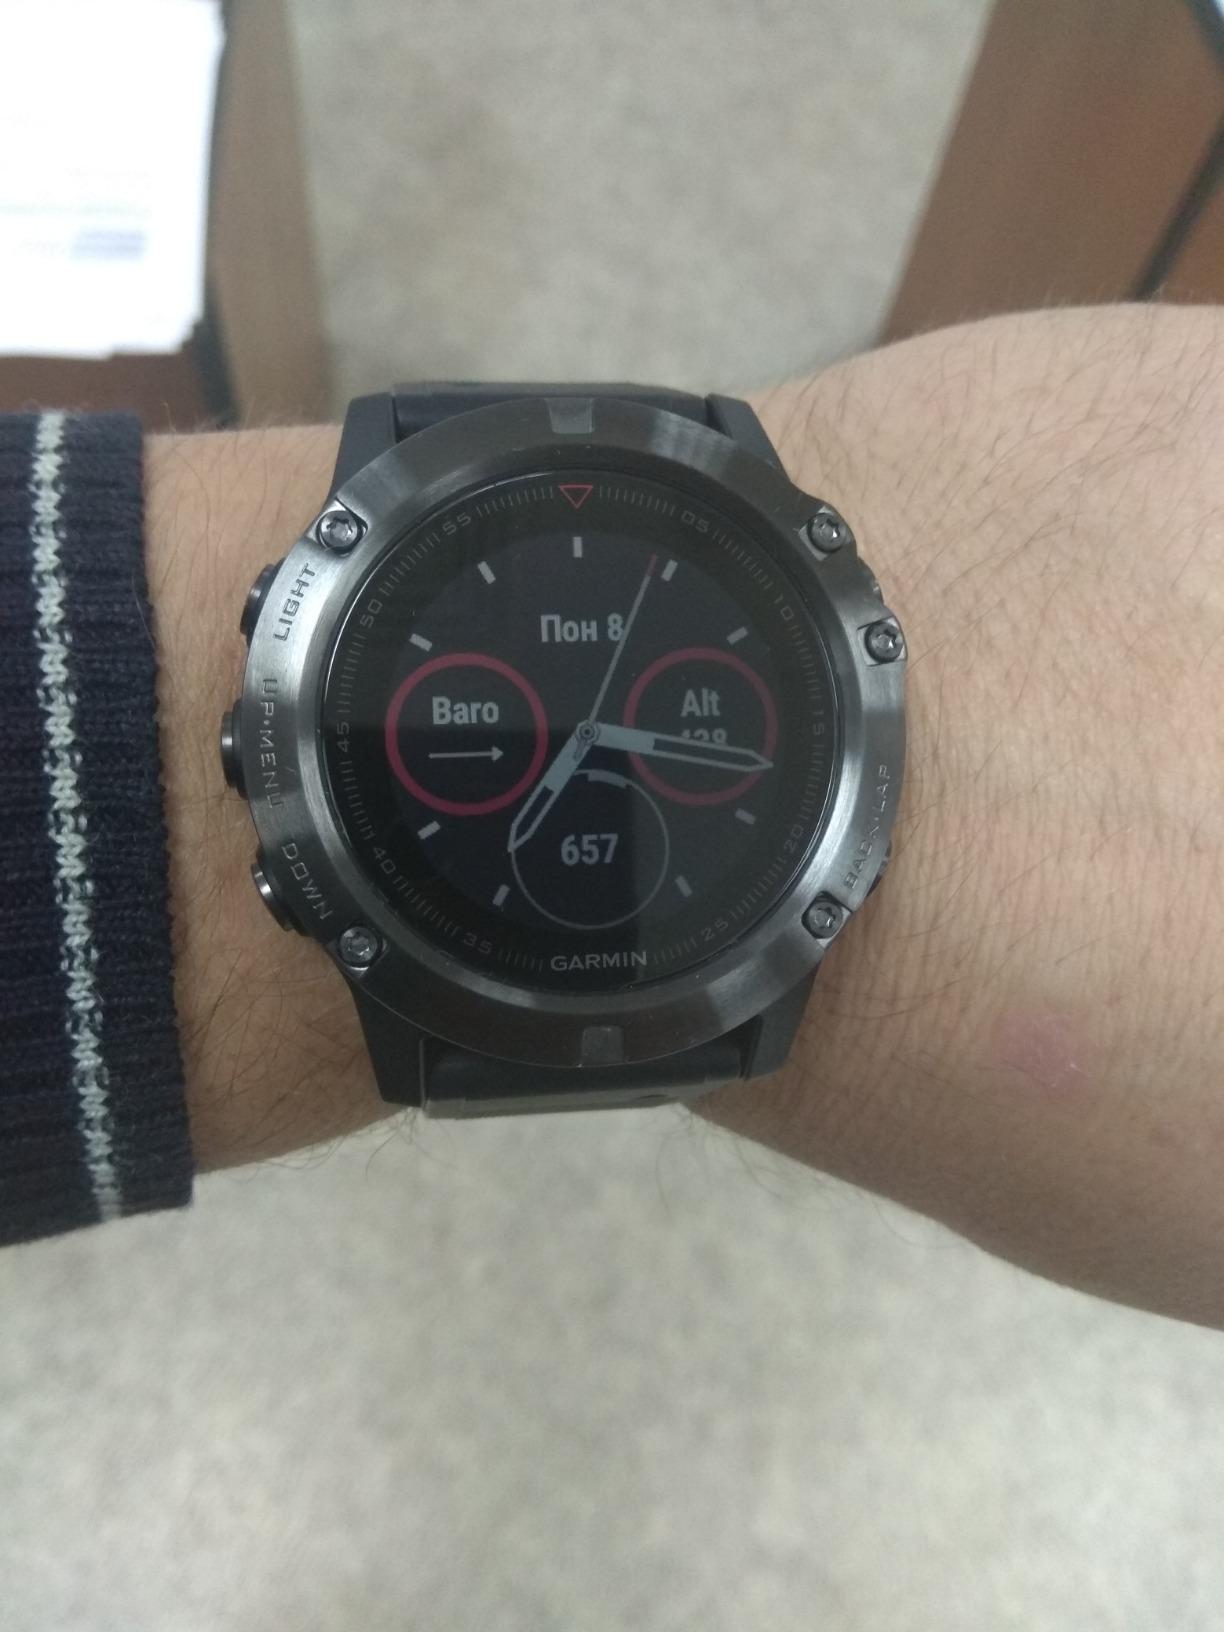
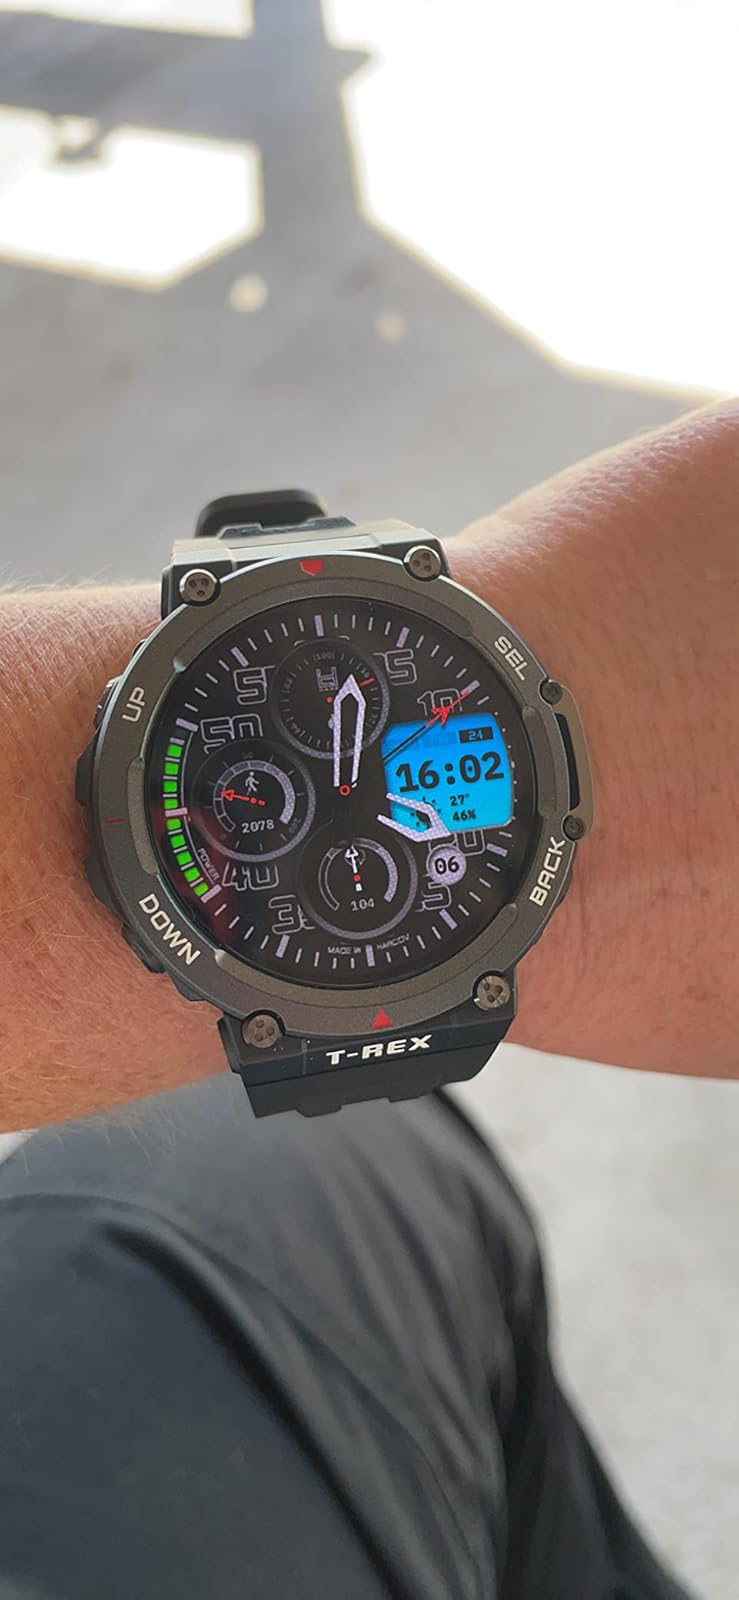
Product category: smartwatch
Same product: no